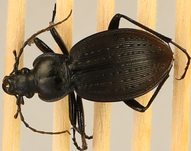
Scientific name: Carabus goryi
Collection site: Mountain Lake Biological Station NEON (MLBS), plot MLBS_001